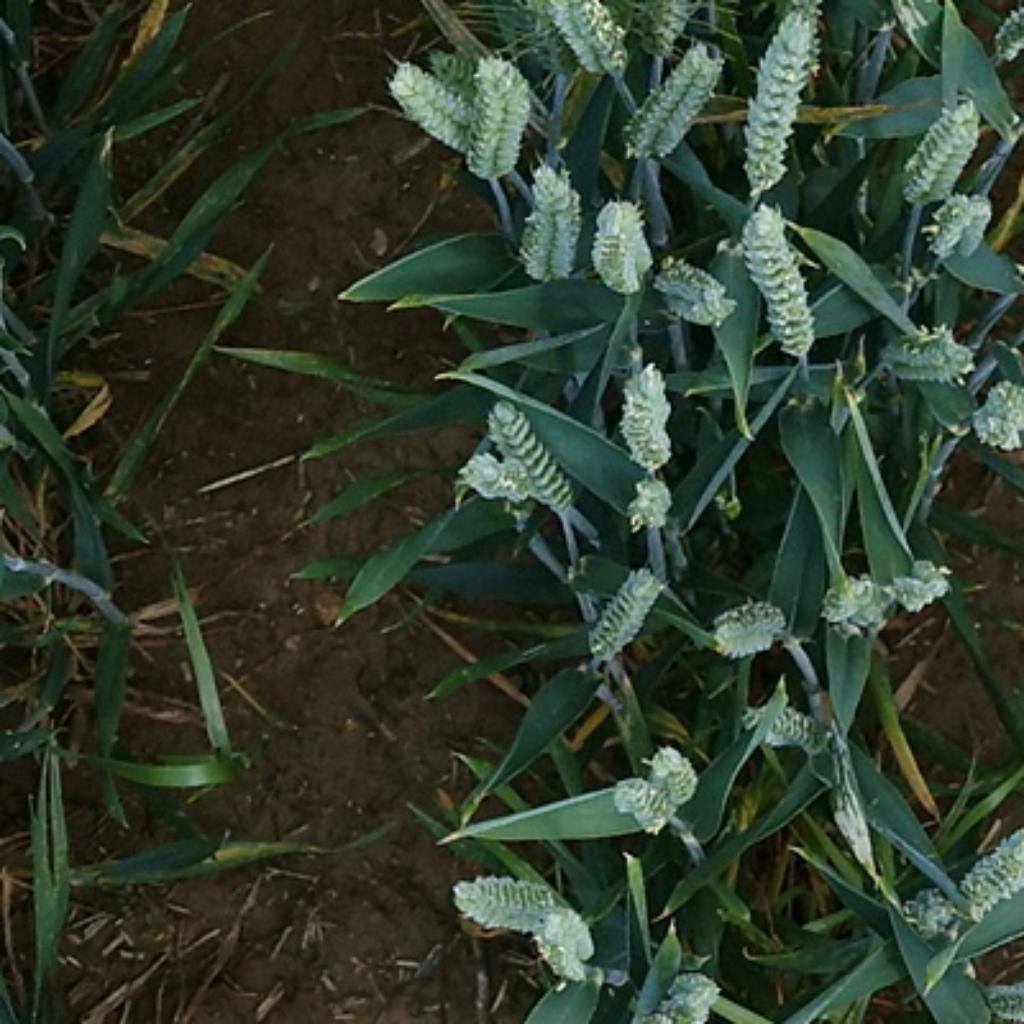
Country: France
Location: VLB
Wheat development stage: Filling